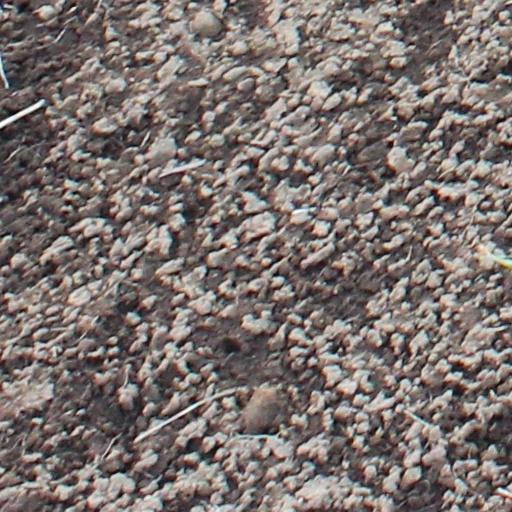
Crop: wheat